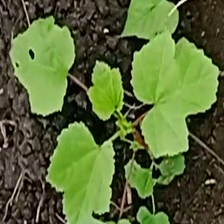
Weed species: Little_Mallow(Malva parviflora)